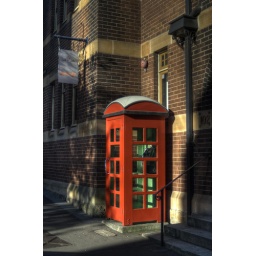
A phone box in The Rocks, Sydney, Australia